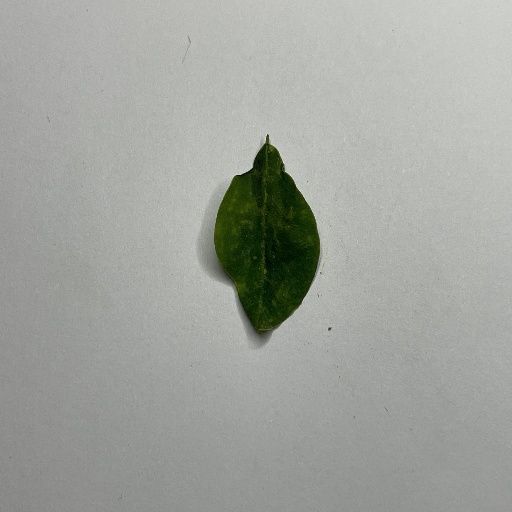
Species: Sojina
Leaf condition: Bacterial Spot